Sandra Eisert

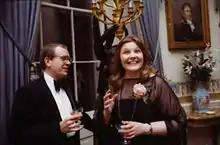
White House photo editor Sandra Eisert in formal wear with her guest, Richard Clarkson, in the White House Blue Room following a December 6, 1976 State Dinner for Giulio Andreotti, Prime Minister of Italy

In 1990, Eisert was one of three judges who selected entries in a national exhibition of Women in Photojournalism that was taken on a national tour by the National Press Photographers Association (NPPA), a professional society of still and video photojournalists. In 1991, Eisert received the 1990 Picture Editor of the Year award for Newspapers/Sports Picture Editing in the Pictures of the Year competition. This award recognized Eisert's work, "Field of Dreamers", for the "San Jose Mercury News". A year later, Eisert was part of the six-person team at "The Mercury News" that was awarded third place in the 1991 Picture Editing/Team Portfolio category of the University of Missouri's Pictures of the Year. She took second place in the 1992 Pictures of the Year's Magazine Feature Story Picture Editing category for her contribution to a story in "West Magazine".